Máximo Fernández Alvarado

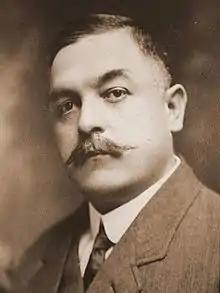
Fernández Alvarado c.1900

Máximo Fernández Alvarado (1858–1933) was a Costa Rican politician.